NuBus

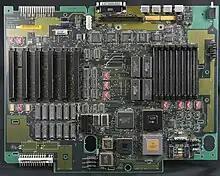
The Macintosh II motherboard, with its six NuBus slots visible on the left

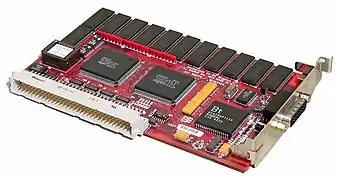
Example of a NuBus graphics card, a Radius PrecisionColor Pro 8/24xj. This is a "half-length" card, with a maximum length of . The maximum length for full-size NuBus cards is .

NuBus is a 32-bit parallel computer bus, originally developed at MIT during between 1978 and 1979 as part of the NuMachine workstation project, it would subsequently be standardized by the IEEE in 1987. The first complete implementation of the NuBus was done by Western Digital for their NuMachine, and for the Lisp Machines Inc. LMI Lambda. The NuBus was later incorporated in Lisp products by Texas Instruments (Explorer), and used as the main expansion bus by Apple Computer and a variant called NeXTBus was developed by NeXT. It is no longer widely used outside the embedded market.